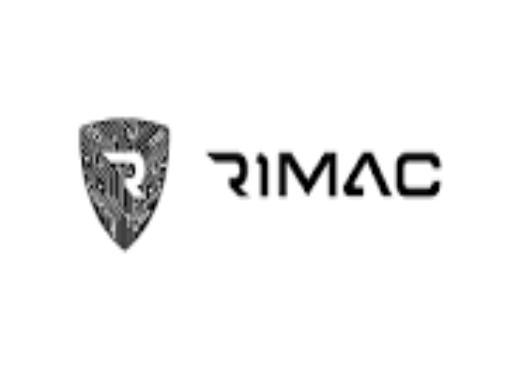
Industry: Transportation